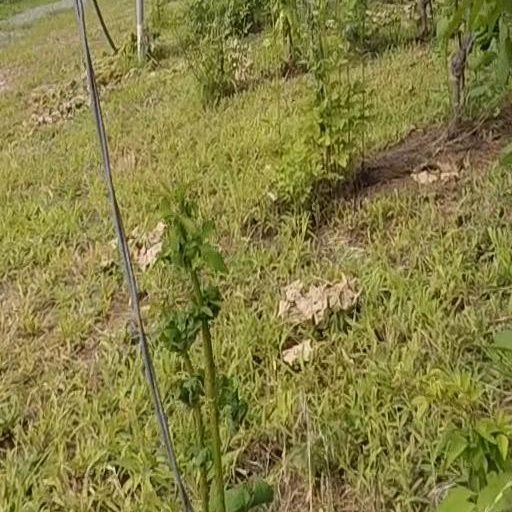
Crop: grape